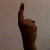
The image shows a hand gesture representing the number 1 in Indian Sign Language.